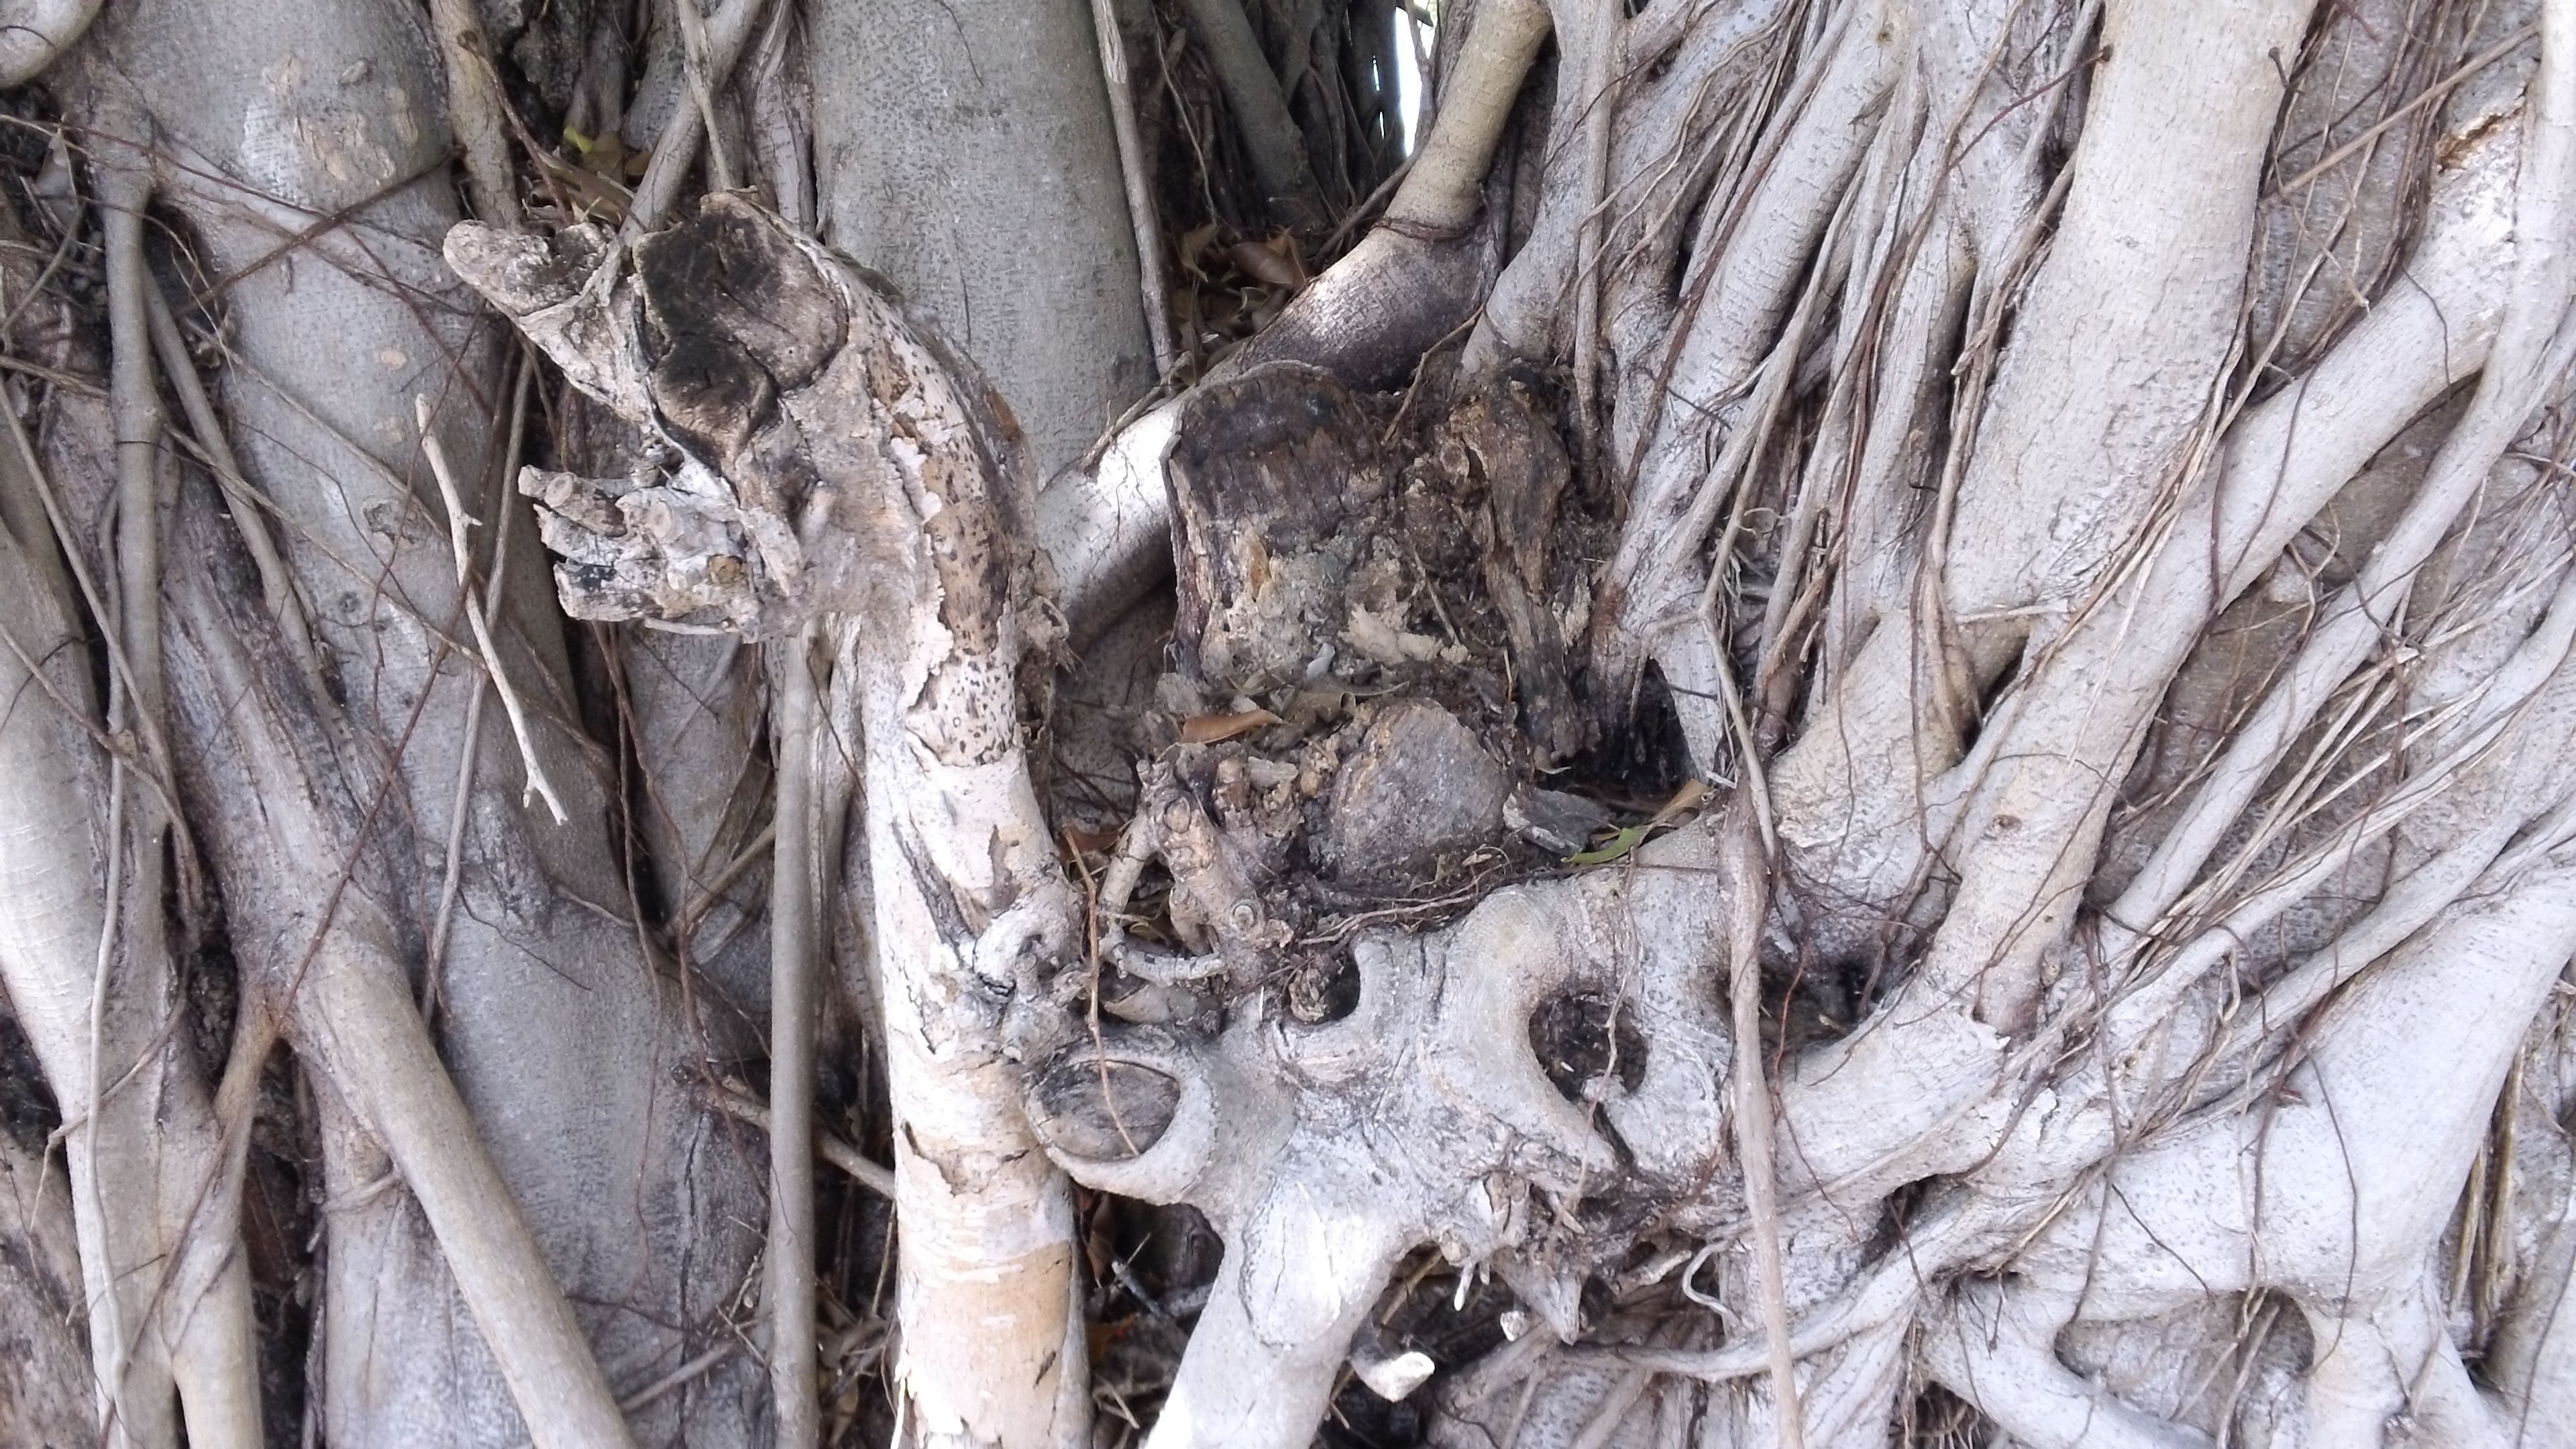
driftwood, tree, nature, forest, branch, winter, plant, wood, leaf, trunk, formation, environment, ice, spring, root, branches, flowering plant, plant stem, woody plant, land plant